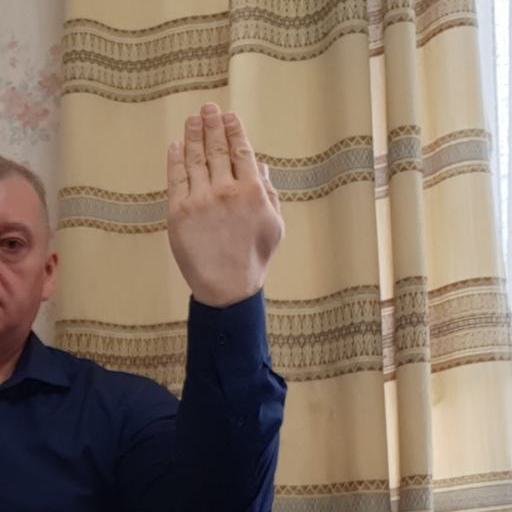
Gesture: stop_inverted